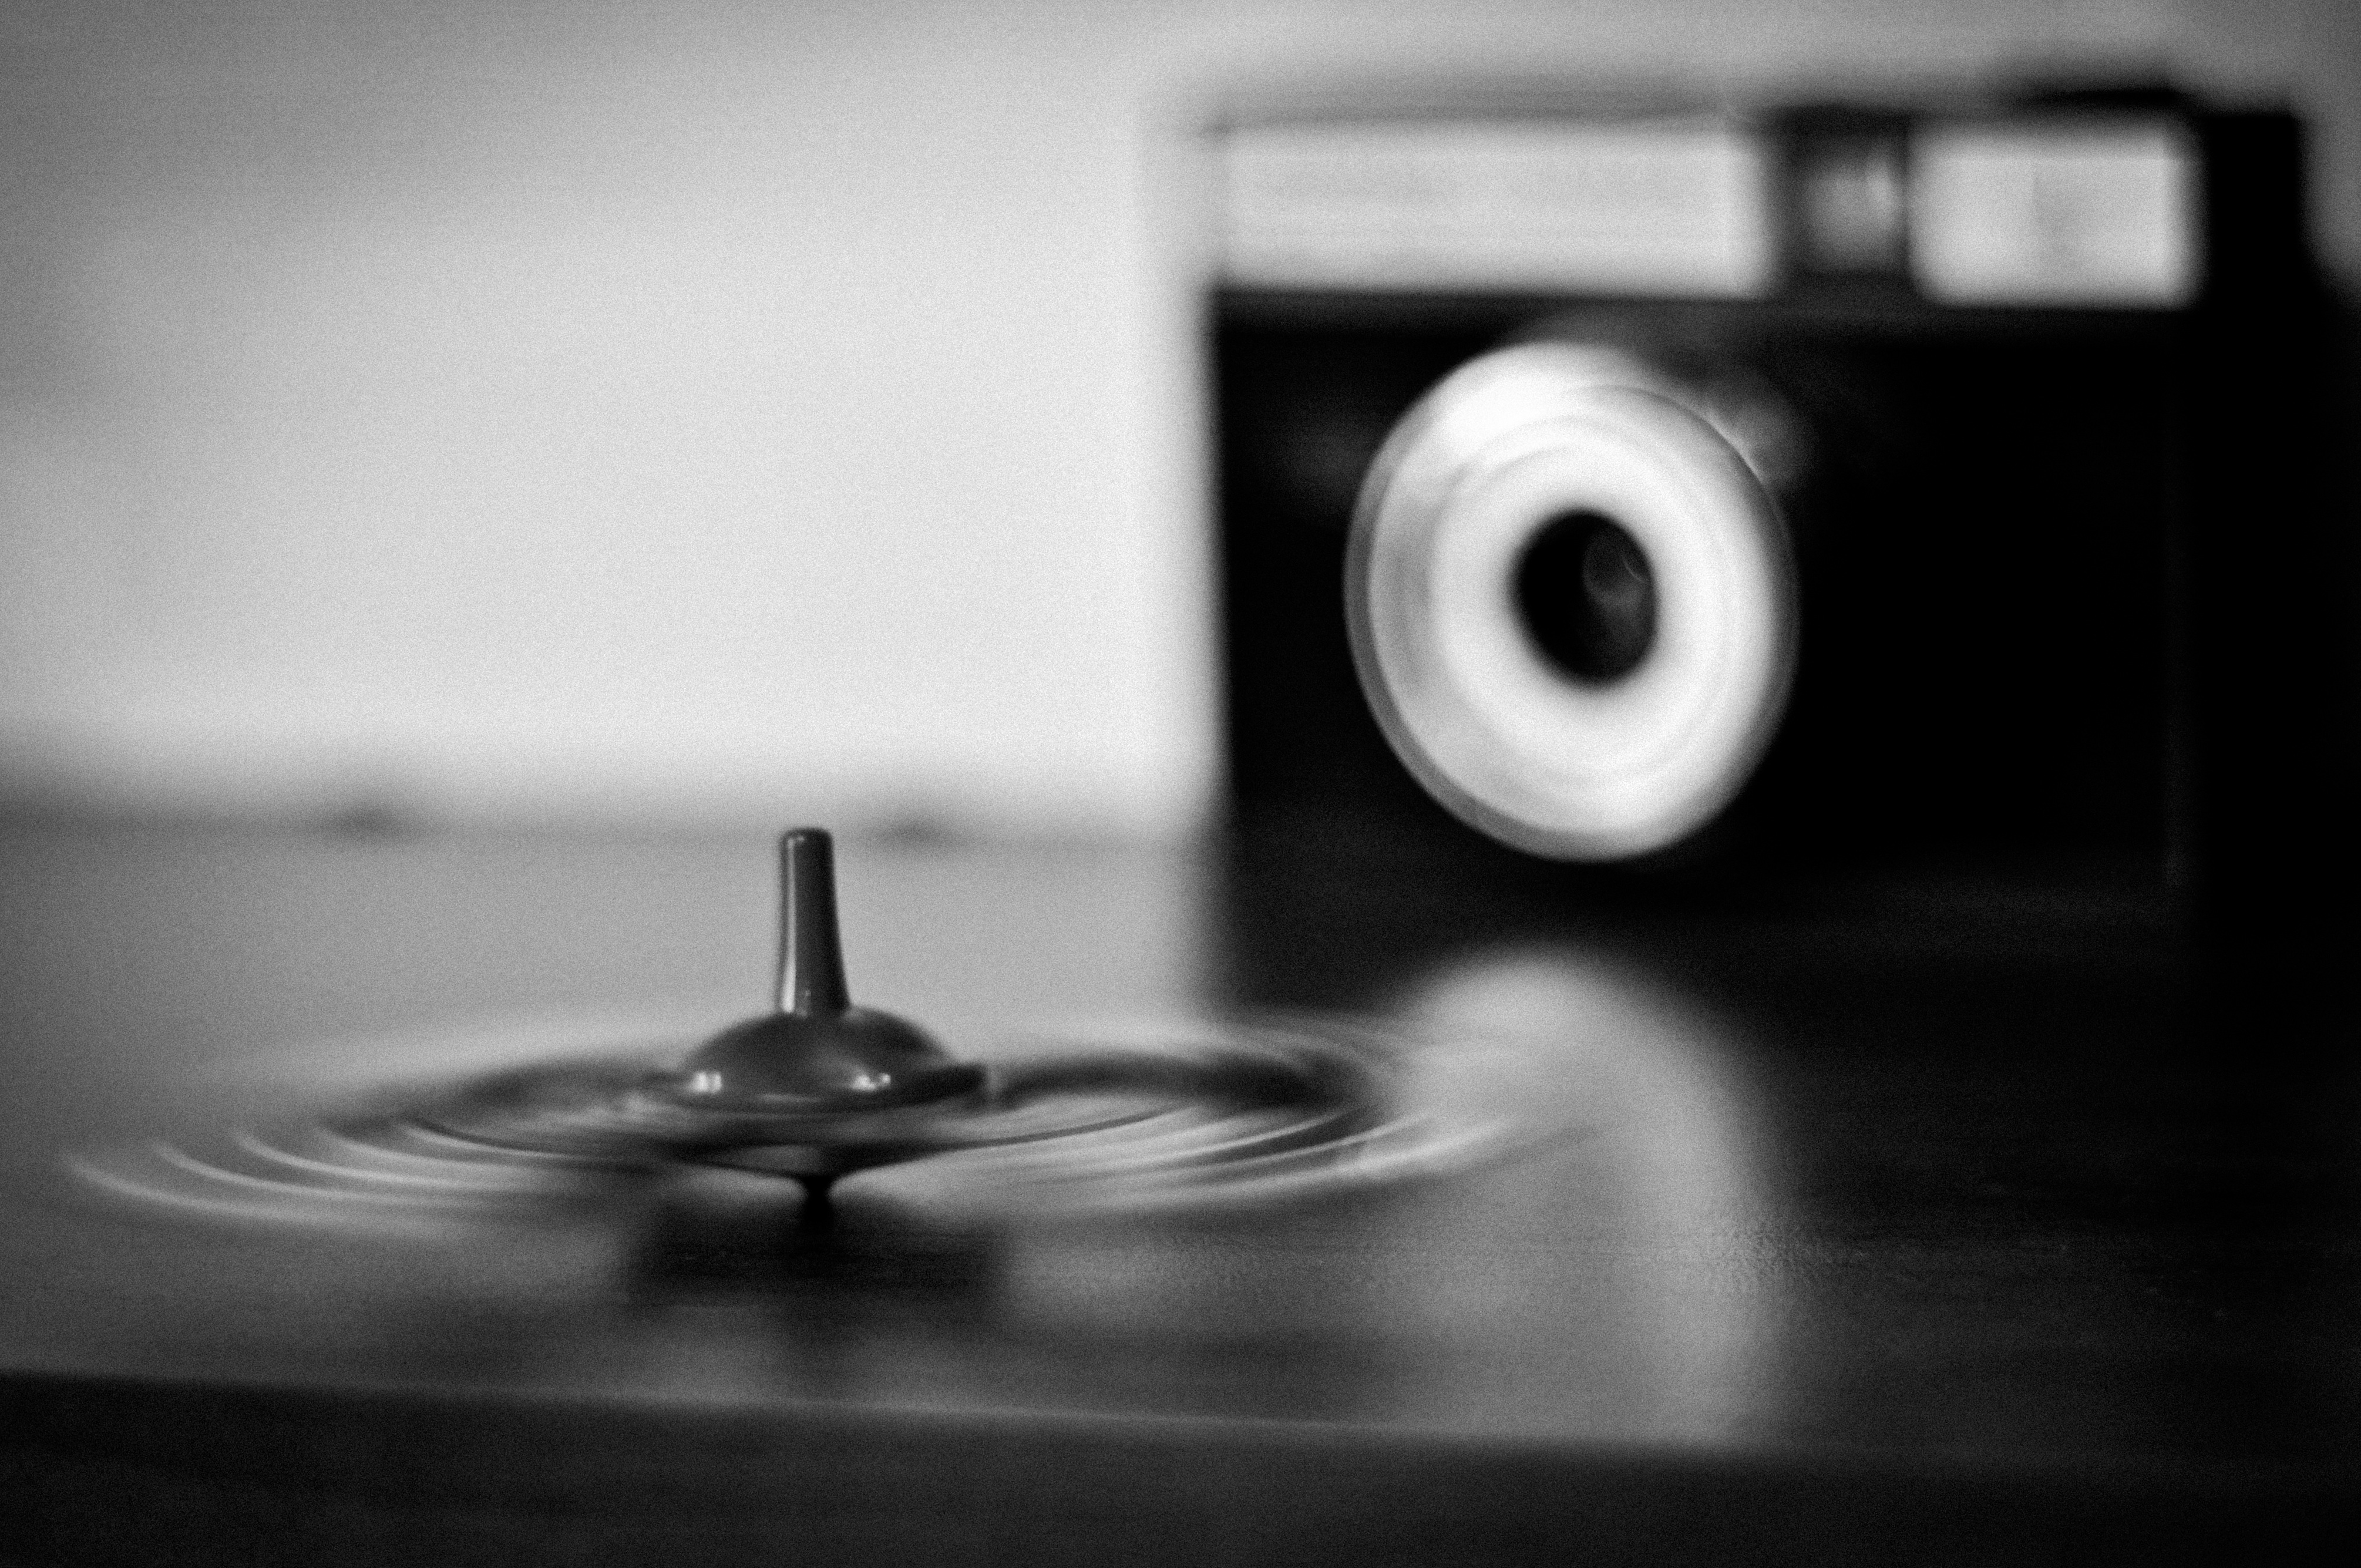
light, black and white, white, camera, photography, darkness, black, monochrome, close up, digital camera, photograph, shape, still life photography, monochrome photography, single lens reflex camera, cameras optics